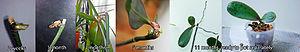
Keiki est le nom donné aux rejets qui peuvent apparaître sur certaines hampes florales d'orchidée telle celles du genre Phalaenopsis. Le nom « keiki » vient d'un mot hawaïen signifiant « petit » ou « enfant ».